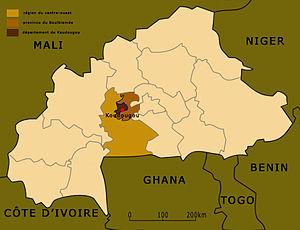
Localisation de Koudougou dans le Burkina, sa région, sa porvince et son département.
Koudougou, appelée Nandon par les gourounsi en langue lyele, est une ville du Burkina Faso, la troisième en population après Ouagadougou et Bobo Dioulasso. Chef-lieu de la Province de Boulkiemdé, préfecture du département du même nom et capitale de la région du Centre-ouest. L'emblème de la ville est le baobab.